The Artist as Hephaestus

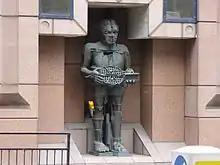
"The Artist as Hephaestus" in 2006, "in situ" at 34–36 High Holborn

The Artist as Hephaestus is a bronze statue by Sir Eduardo Paolozzi, created in 1987. It depicts a standing human figure, a self-portrait of Paolozzi tall, with the left foot advanced as if walking, holding two pierced objects akin to sieves.